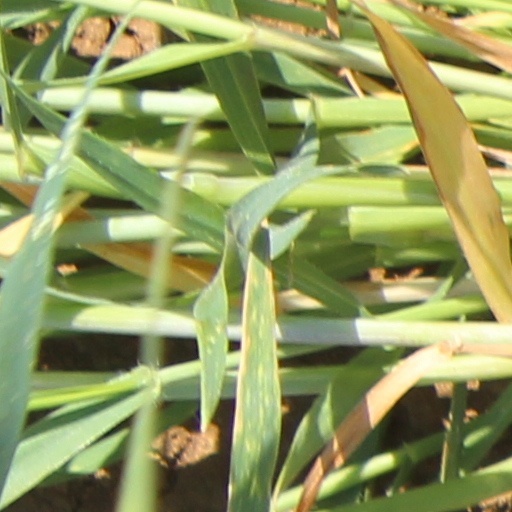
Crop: wheat